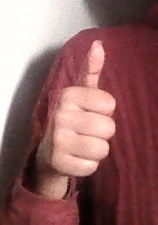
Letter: aleff